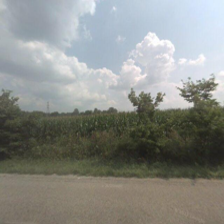
Label: streetView